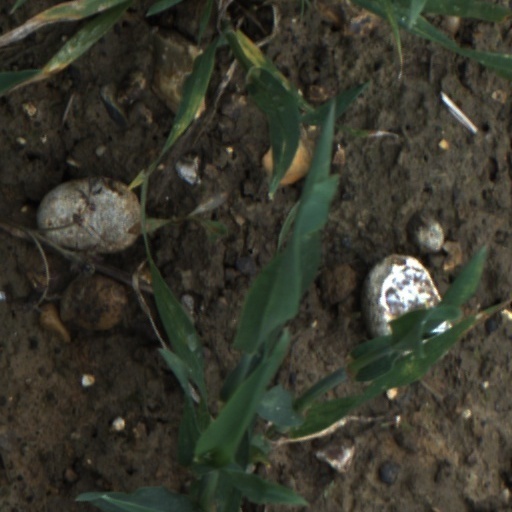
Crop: wheat